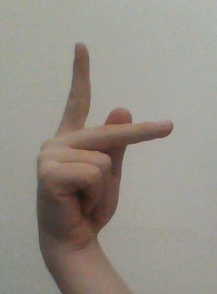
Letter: dha